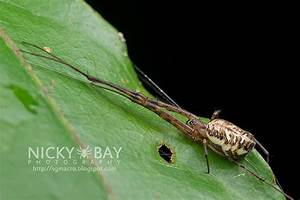
Label: spider